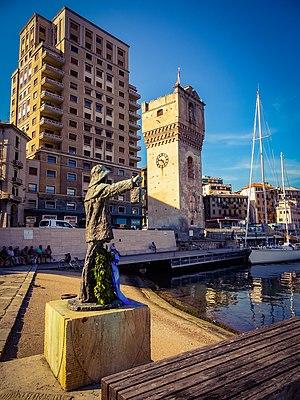
Savone est une ville italienne, chef-lieu de la province du même nom en Ligurie, région de l'Italie du Nord-Ouest, bordant la Méditerranée.